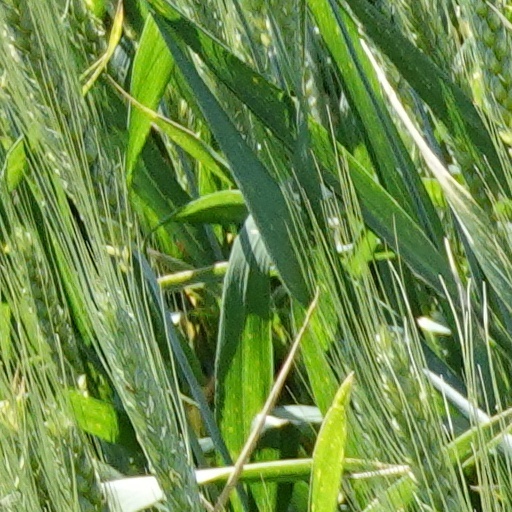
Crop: wheat